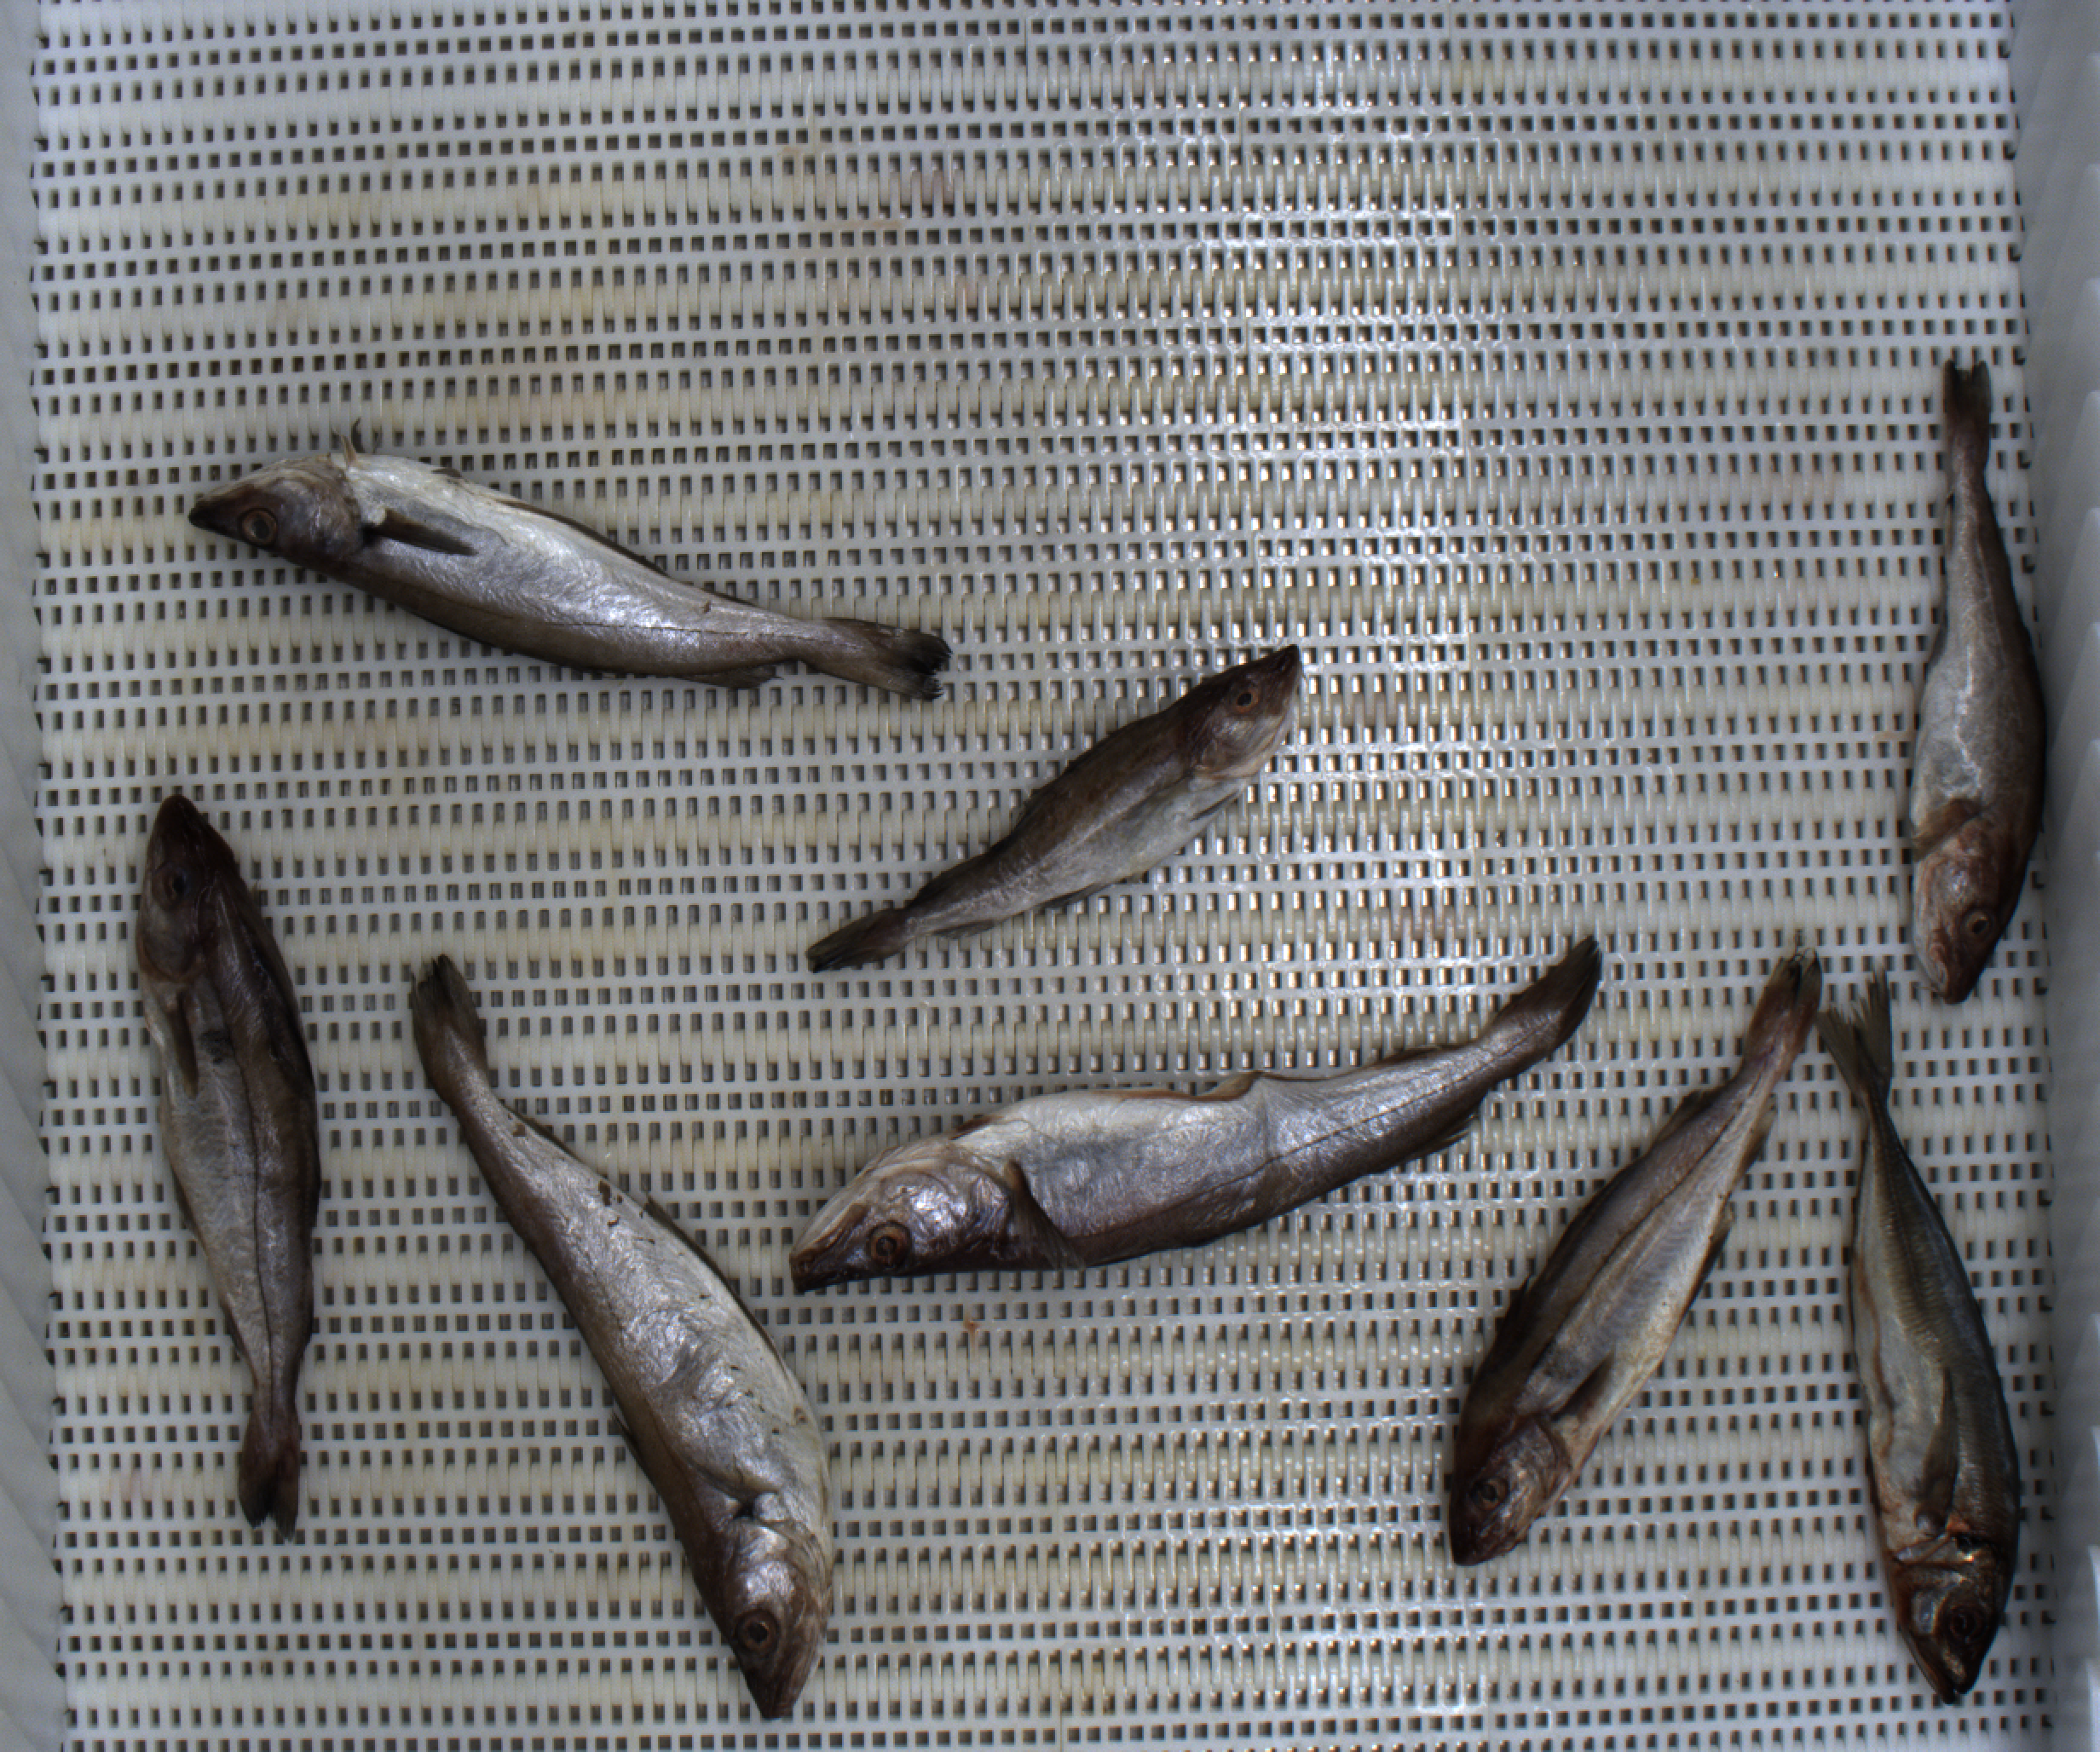
Total fish: 8
Cod: 2
Haddock: 2
Whiting: 3
Hake: 0
Horse mackerel: 1
Saithe: 0
Other: 0